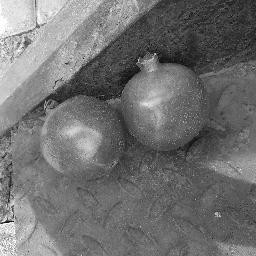
Fruit: Pomegranate
Quality: Good